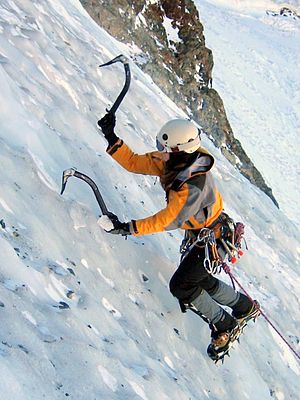
Isøkse
Isøkser i brug.
Isøkser minder om en hammer med et bøjet metalhoved med små modhagere. De anvendes til bjergbestigning og isklatring til dels for at få fæste i is og sne, men også for at give mulighed for at bremse en fald på en skråning ved at lægge sig ind over den med spidsen ind i bjergsiden.